Seattle Center Monorail

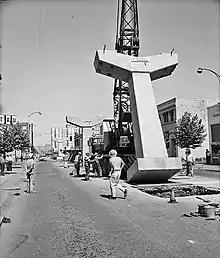
Construction crews look on as a mobile crane hoists a Y-shaped concrete column into the middle of a city street.

The straddle-beam monorail is entirely elevated and uses a series of 68 hollow support columns up to above street level. The two parallel tracks are carried on prestressed concrete beams that are approximately long, tall, and wide. Several sections use split or one-armed columns that carry one track because of a lack of space on curves; the guideway passes over one building at the intersection of Denny Way and 5th Avenue as part of a long curve in the tracks. The system's maintenance and operations base is underneath the platforms at the Seattle Center terminal.